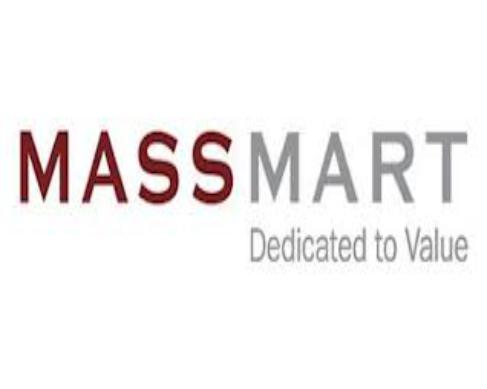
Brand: Massmart
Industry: Necessities